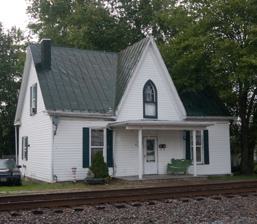
Building: James Weldon House
Country: United States of America
Year built: 1870
Historic house in Kentucky, United States United States historic place James Weldon House U.S. National Register of Historic Places Show map of Kentucky Show map of the United States Location 417 3rd St., Augusta, Kentucky Coordinates 38°46′25″N 84°0′3″W / 38.77361°N 84.00083°W / 38.77361; -84.00083 Built 1860–1870 Architectural style Carpenter Gothic NRHP reference No. 84001384 Added to NRHP May 22, 1984 The James Weldon House is a historic house in Augusta, Kentucky . It is an unaltered example of Gothic vernacular architecture . The three bay frame house is distinguished by a center gable and lancet style window .   Side elevations have cornice returns and six-over-six windows.  The front elevation has two-over-two lights on the first floor and a transom window over front door. Other details include small circular attic vents in the side gables and a front porch added later. The roof is covered in ribbed metal. Foundation material is rubble limestone . James W. Weldon was listed as the owner of record in 1877.  W.T. Fields acquired the property by 1884. References